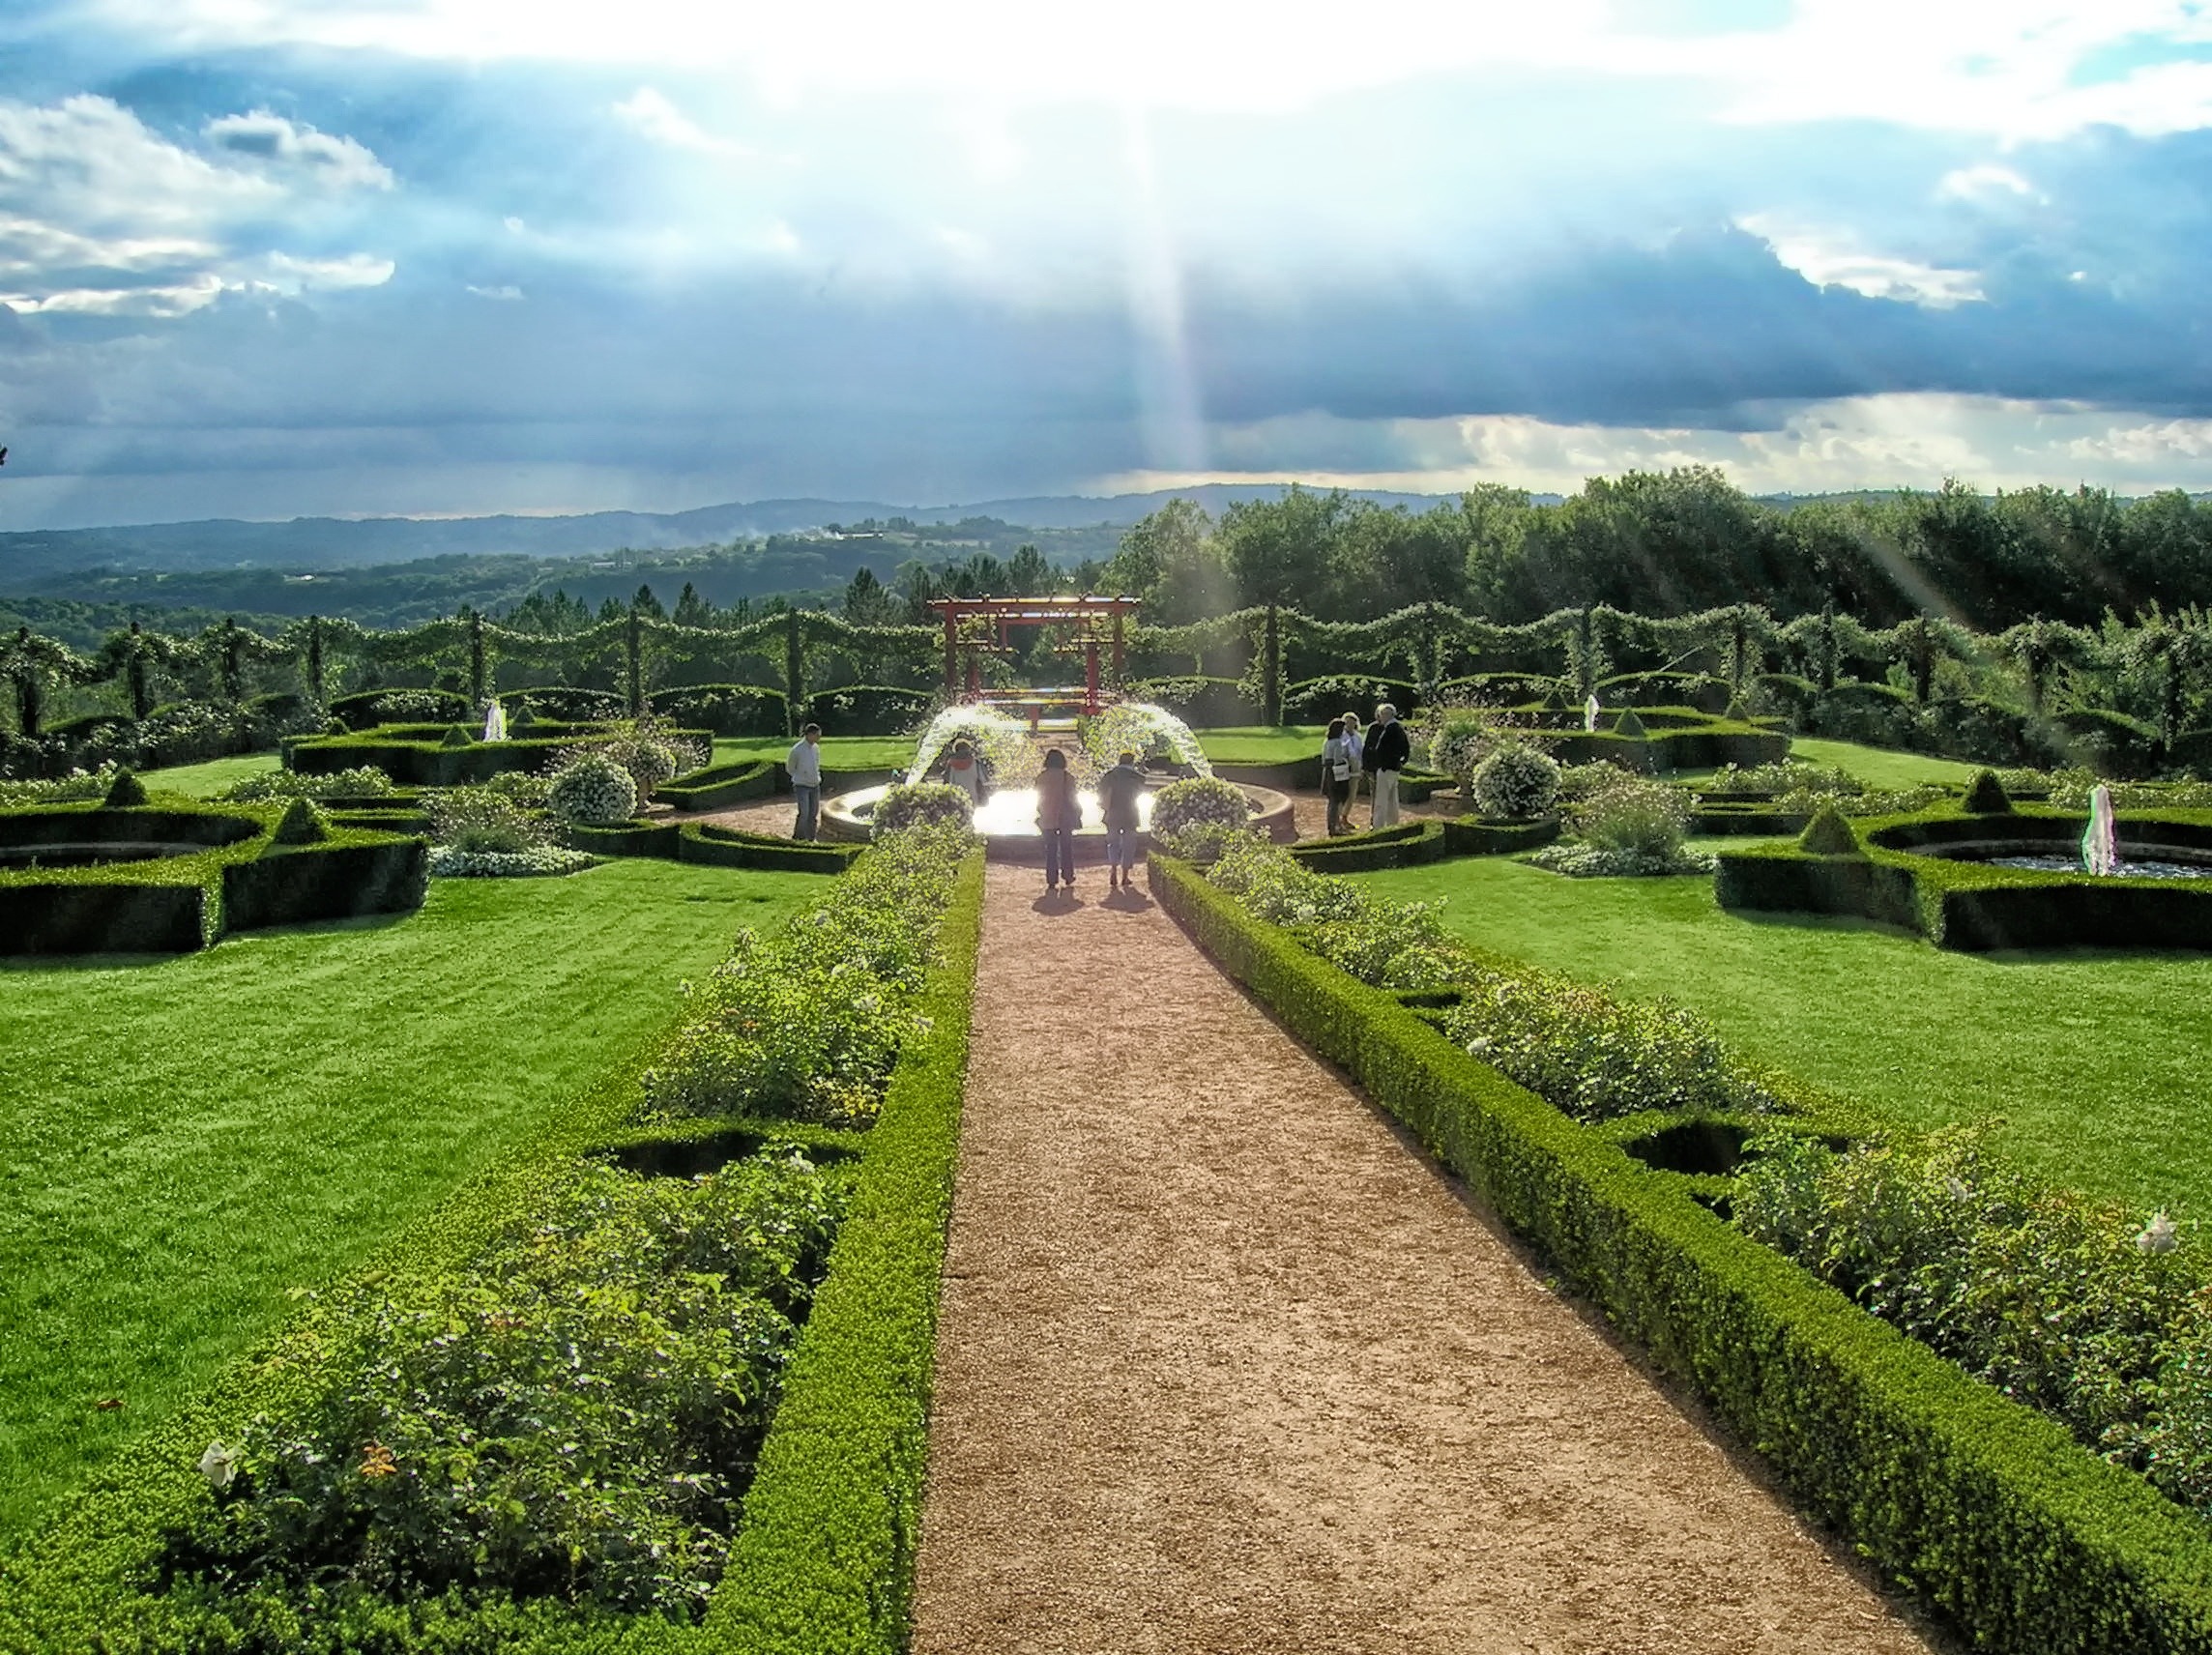
landscape, nature, grass, mountain, sky, field, farm, lawn, meadow, hill, flower, valley, mountain range, walkway, summer, france, foliage, spring, green, landmark, agriculture, garden, plants, flowers, trees, outside, hdr, clouds, tourists, plantation, dordogne, destinations, rural area, paddy field, aerial photography, mountainous landforms, eyrignac manor gardens